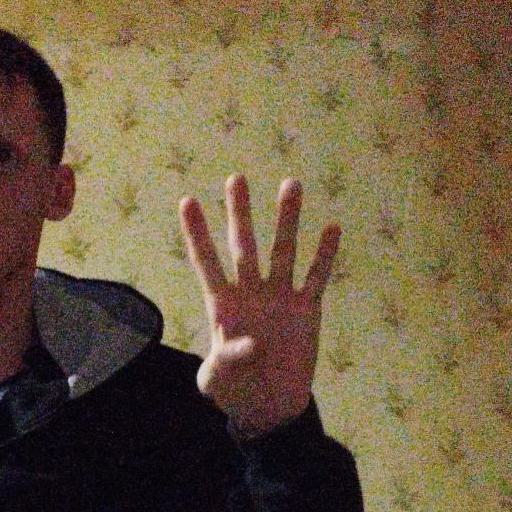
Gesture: four